Queen Alexandra's birdwing

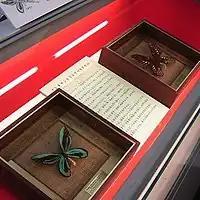
Raising the flagship profile with mounted specimens, collected or bred when the insect was not endangered.

The Queen Alexandra's birdwing is considered endangered by the IUCN, being restricted to approximately of coastal rainforest near Popondetta, Oro Province, Papua New Guinea. It is nonetheless abundant locally and requires old growth rainforest for its long-term survival. The major threat for this species is habitat destruction for oil palm plantations. However, the eruption of nearby Mount Lamington in the 1950s destroyed a very large area of this species' former habitat and is a key reason for its current rarity.